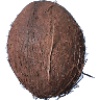
Label: Cocos 1